Pastel (food)

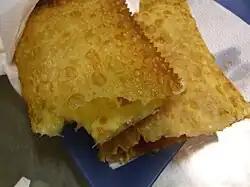
A Brazilian cheese pastel made in São Paulo

In Brazil, pastel (plural: "pastéis") is a typical street-food Brazilian dish consisting of half-circle or rectangle-shaped thin-crust pies with assorted fillings, that can be savory or sweet, and fried in vegetable oil. The result is a crispy, brownish-fried pie. Some of the sweet fillings are guava paste with Minas cheese. Banana and chocolate also exist. The pastel is classified in Brazilian cuisine as a "salgado" (savoury snack). It is traditionally sold on the streets, in open-air marketplaces, or in shops known as "pastelarias". Popular folklore states that Brazilian Pastels originated when Japanese immigrants adapted Chinese fried Spring rolls to sell as snacks at weekly street markets. A common beverage to drink with pastéis is "caldo de cana", a sugarcane juice. Pastéis can also consist of non-sweet fillings, such as ground meat, mozzarella, catupiry, the heart of palm, codfish, cream cheese, chicken, and small shrimp.